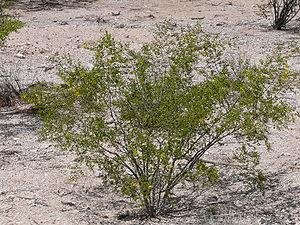
Larrea tridentata est une espèce de plantes à fleurs de la famille des Zygophyllaceae.